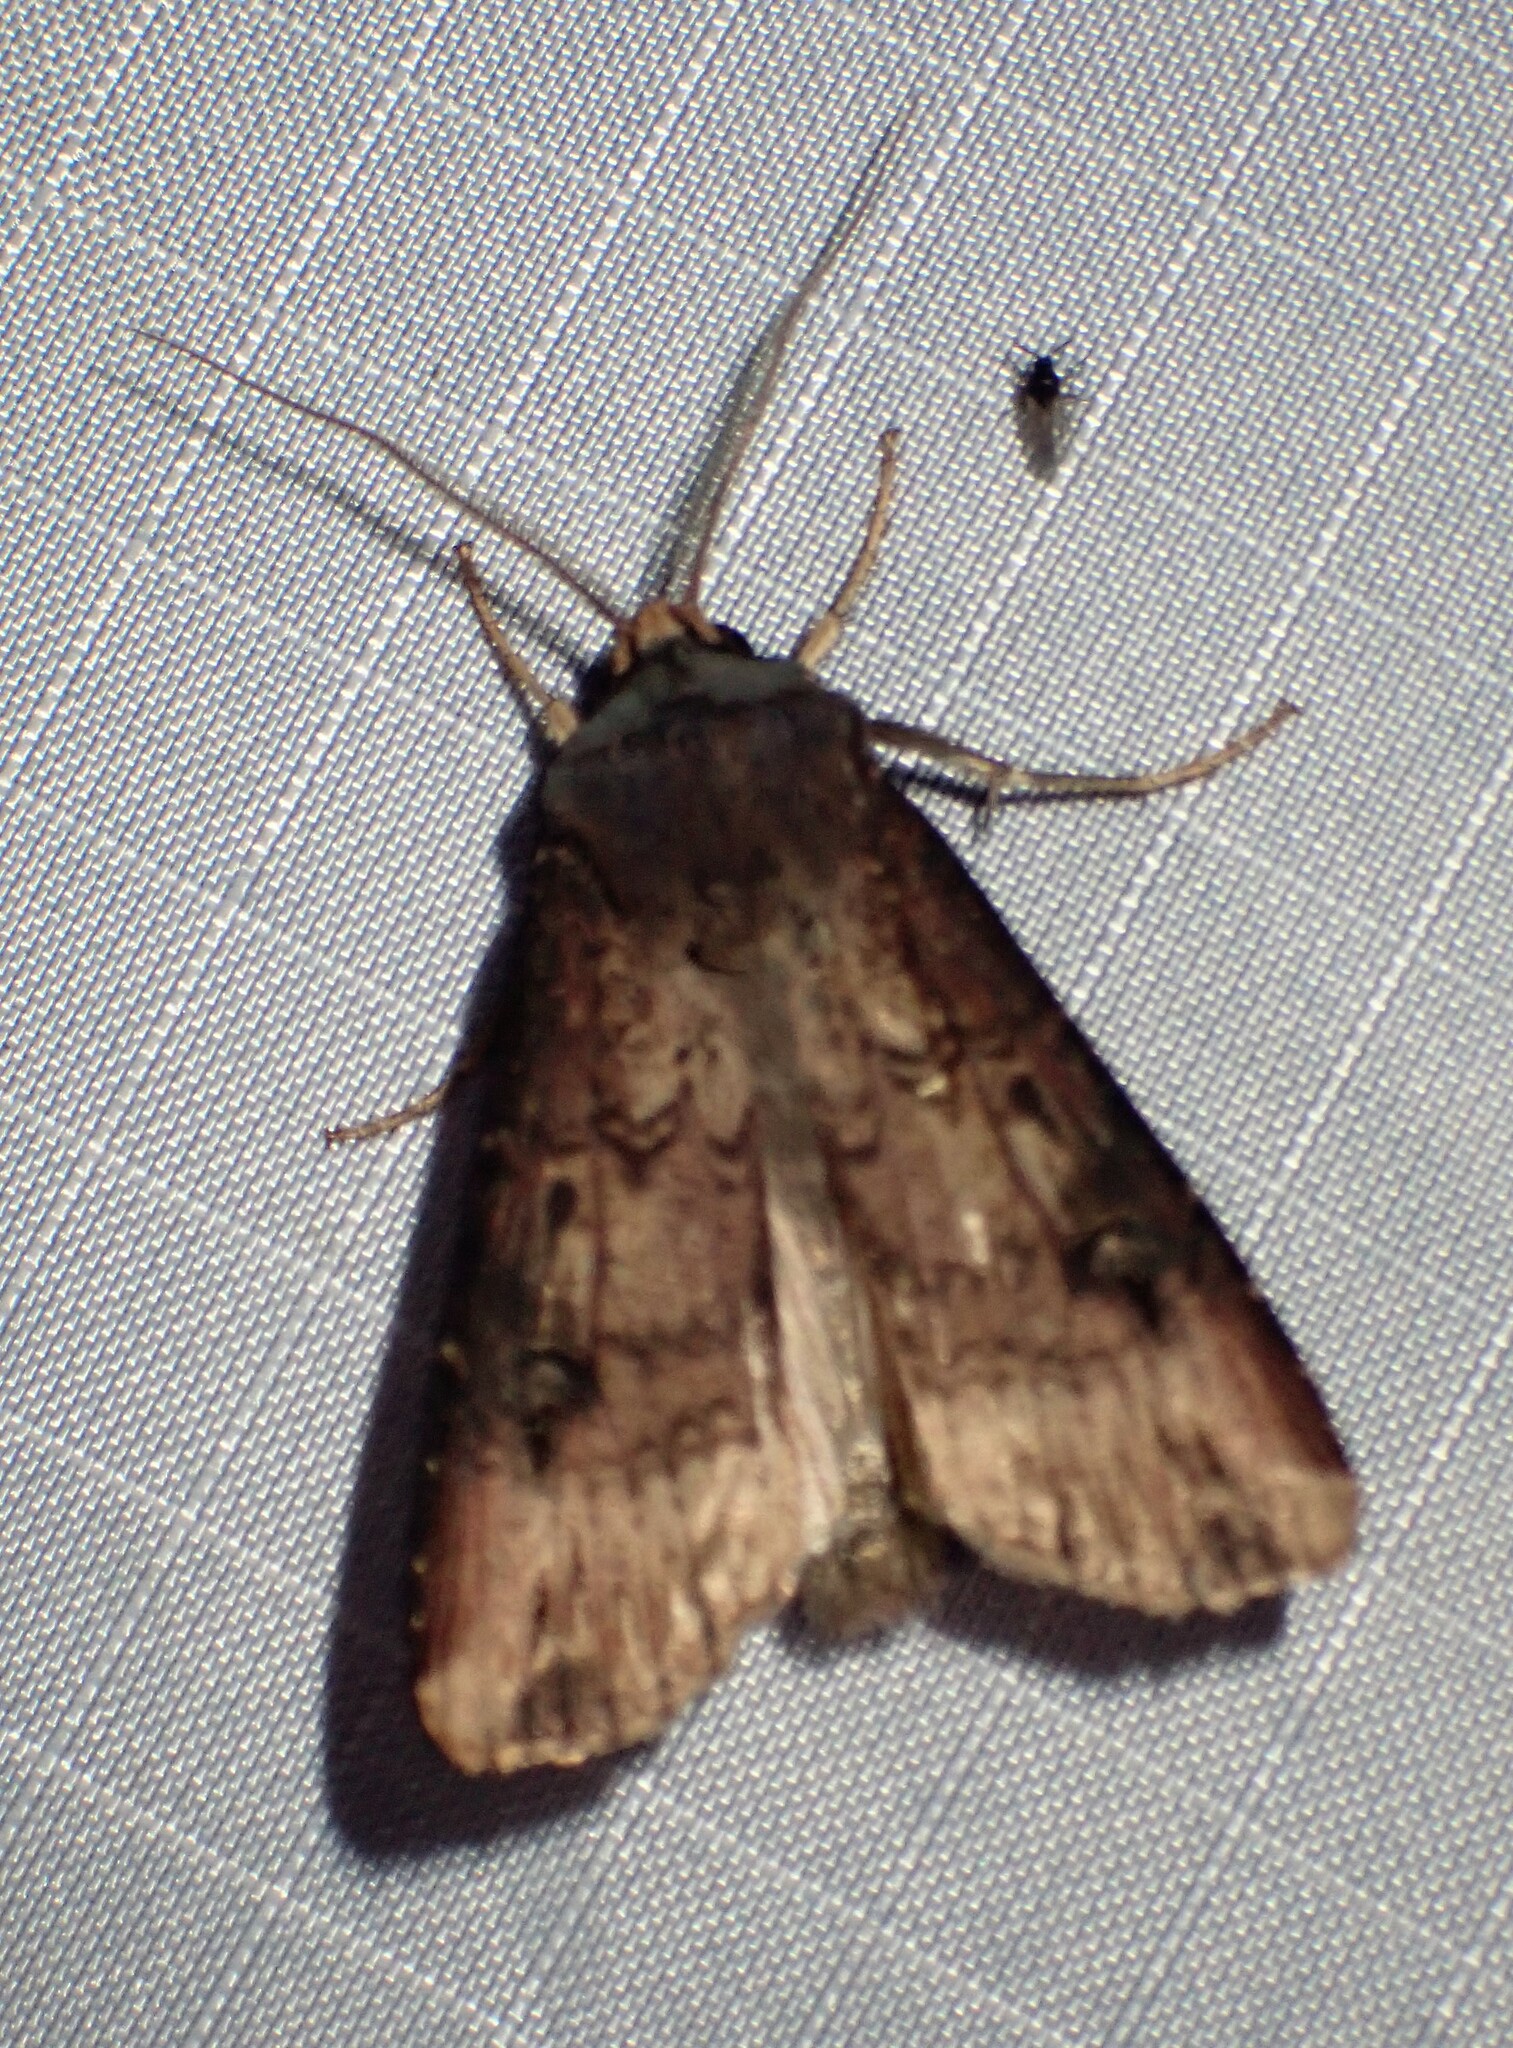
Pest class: cutworms